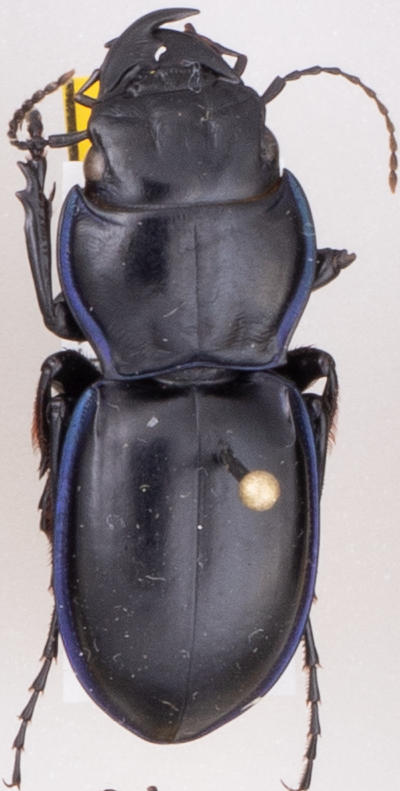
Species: Pasimachus elongatus
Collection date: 2022-08-29
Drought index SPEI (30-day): -1.28
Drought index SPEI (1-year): -0.144
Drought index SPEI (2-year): -0.1